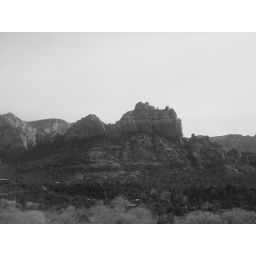
Trying out my black and white settings. I like the look of these rock formations in black and white.